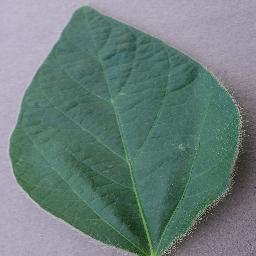
Label: Soybean___healthy